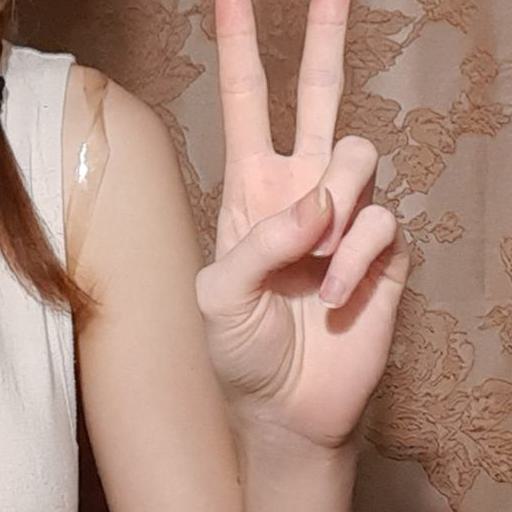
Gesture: peace